Supreme Court of Guam

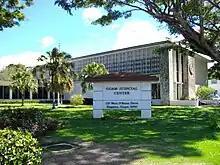
The Guam Judicial Center, with the Supreme Court on the third floor

The Supreme Court of Guam is the highest judicial body of the United States territory of Guam. The Court hears all appeals from the Superior Court of Guam and exercises original jurisdiction only in cases where a certified question is submitted to it by a U.S. federal court, the Governor of Guam, or the Guam Legislature. The Supreme Court of Guam is the ultimate judicial authority on local matters. In the past, appeals of questions involving the U.S. Constitution or federal laws or treaties were heard by a three-judge appellate panel of the U.S. District Court of Guam, from which appeals could be further taken to the United States Court of Appeals for the Ninth Circuit, but this is no longer the case. Since 2006, the court's decisions have only been appealable to the Supreme Court of the United States, in line with the practice regarding the highest courts of the 50 states. The Court sits in the Monessa G. Lujan Memorial Courtroom, which is on the third floor of the Guam Judicial Center in Hagåtña, Guam.